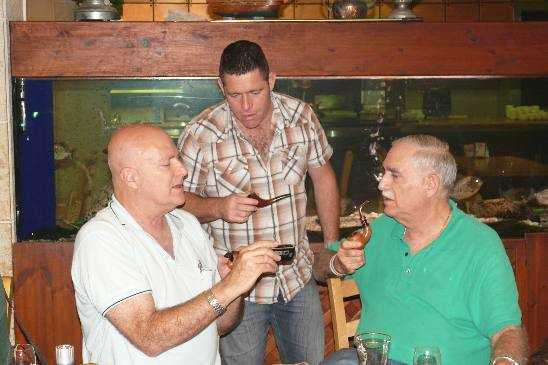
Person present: Yes